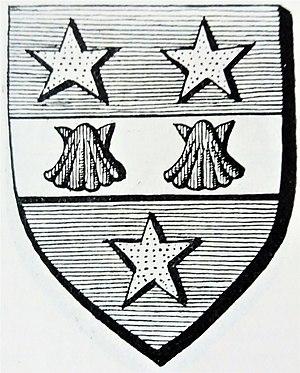
Ecu de la famille Hallé d'Amfreville
Le chanoine Antoine Marie François Hallé d’Amfreville, né à Rouen le 20 septembre 1742 et mort à Évreux le 13 juillet 1794, est un homme d'Église français, victime de la Révolution française.